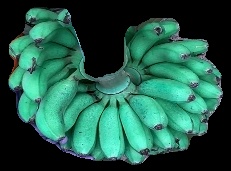
Variety: rasbale
Grade: grade1